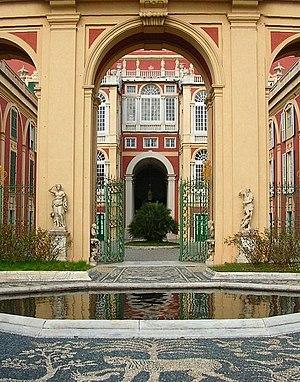
Le Palazzo Reale ou le Palazzo Stefano Balbi est un bâtiment historique situé dans l'homonyme via Balbi du centre historique de Gênes.